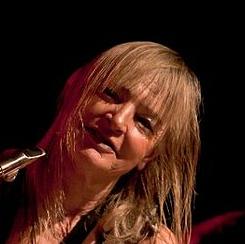
Age: 65